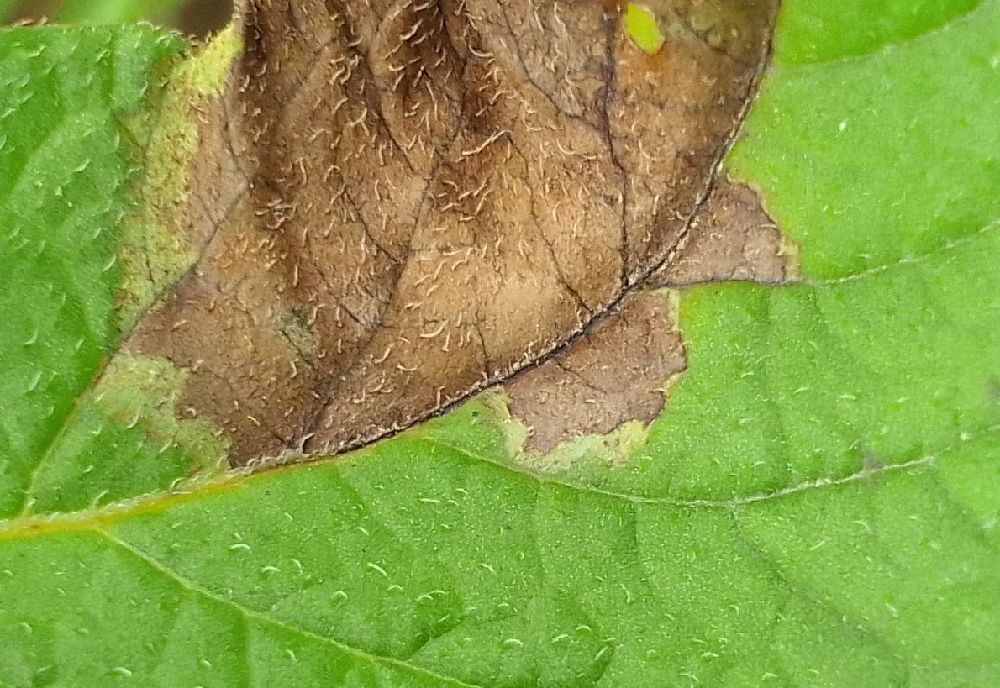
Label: Late blight